Kevin (Sin City)

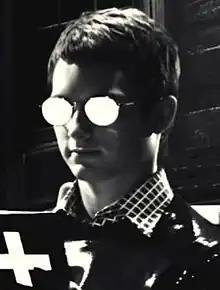
Elijah Wood as Kevin in "Sin City"

Kevin is a fictional character in Frank Miller's graphic novel series "Sin City", featured prominently in "The Hard Goodbye". He is a mute, cannibalistic serial killer who preys on the titular city's prostitutes, The Girls of Old Town. He is protected by the powerful Cardinal Patrick Henry Roark, who also acts as his accomplice. Kevin lives at the Roark family farm, and uses the basement as an execution chamber for his victims; after he kills and eats them, he stuffs and mounts their heads on the walls like hunting trophies.